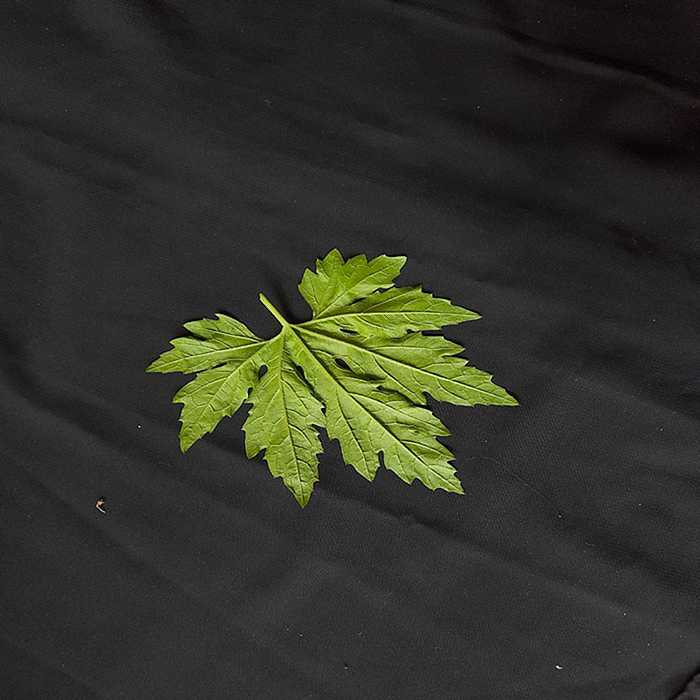
Plant: Bitter Gourd
Label: Fresh leaf